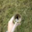
Label: cat